Nadi Putra

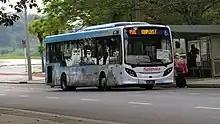
Nadi Putra with the new operator, Rapid KL.

With Rapid Bus becoming the new bus operator in Nadi Putra from January 2023, the revamped bus routes will use the Alexander Dennis Enviro200 bus fleet owned by Rapid Bus. The Foton buses were returned to Konsortium Bas Ekspres Semenanjung (KBES), while the Daewoo NGV buses were retired and abandoned.